Chadi, Rajasthan

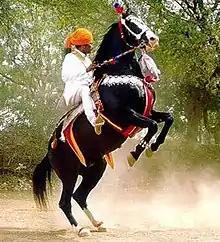
Marwari Horse in Rajasthan

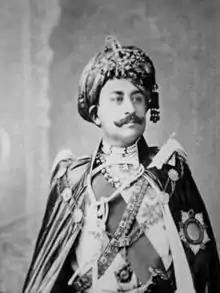
His Highness Maharajadhiraj Mirza Maharao Shri Sir Khengarji III Sawai Bahadur, Rao of Kutch, GCIE, KIH

The royal family has a unique and special palace in Rajasthan politics. They have a continuing place in the ruling of Marwar and not only Marwar, but the whole Rajasthan.